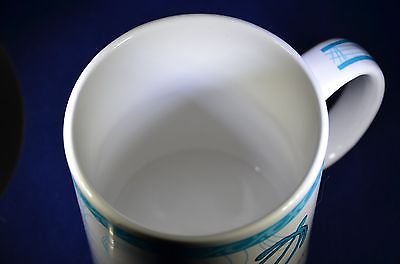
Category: mug